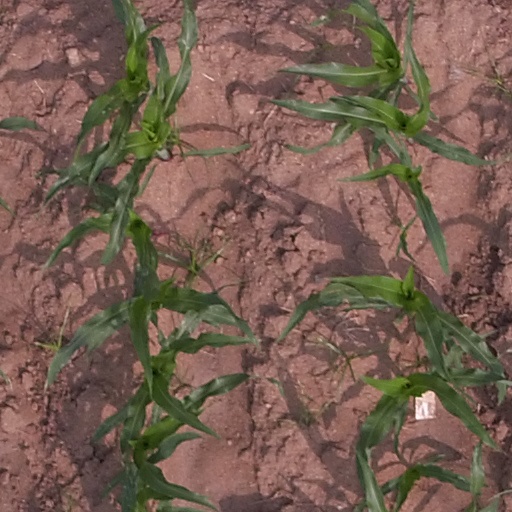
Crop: maize; corn